Tourville-class frigate

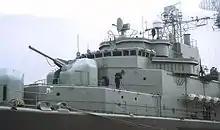
Close-up of the bow deck of "Tourville"; the 100 mm turret is clearly visible

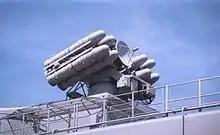
The "Crotale" missile launcher

The "Tourville"-class ships were designed as anti-submarine (ASW) escorts for convoys in the North Atlantic and are enlarged versions of the older , designed around a requirement to accommodate two Westland Lynx helicopters and Exocet anti-ship missiles. They have an overall length of , a beam of and a draught of . The ships have a standard displacement of and at full load. The "Tourville"s were powered by two geared steam turbines, each driving one propeller shaft using steam provided by four boilers. The turbines were rated at to give the ships a maximum speed of and a range of at . The frigate had a complement of 292 sailors including 17 officers.